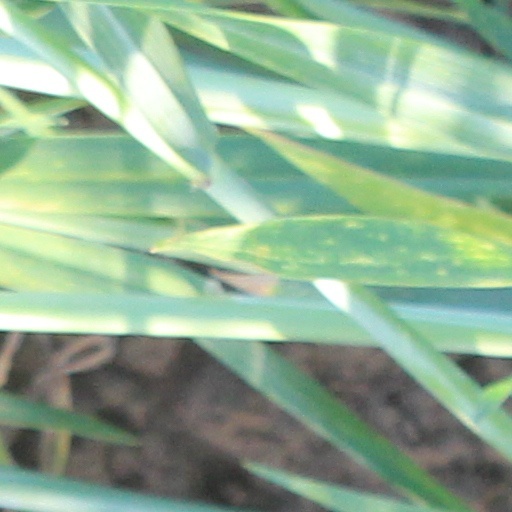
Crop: wheat